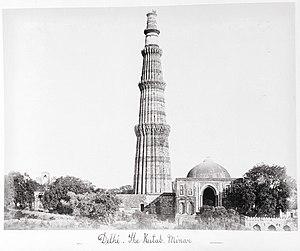
Le IIᵉ millénaire ap. J.-C. a commencé le 1ᵉʳ janvier 1001 et s'est achevé le 31 décembre 2000.